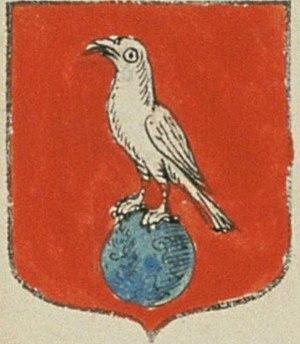
Armes de la famille Cabalbi enregistrées à l'Armorial Général en 1701
La famille de Balby de Vernon est une famille subsistante de la noblesse française originaire du Languedoc.
Cette page non exhaustive recense les armoiries des familles françaises, dès lors qu'elles ont été publiées dans un des armoriaux cités en bibliographie.